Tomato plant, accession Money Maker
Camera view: bottom (45 deg); turntable rotation: 120 degrees
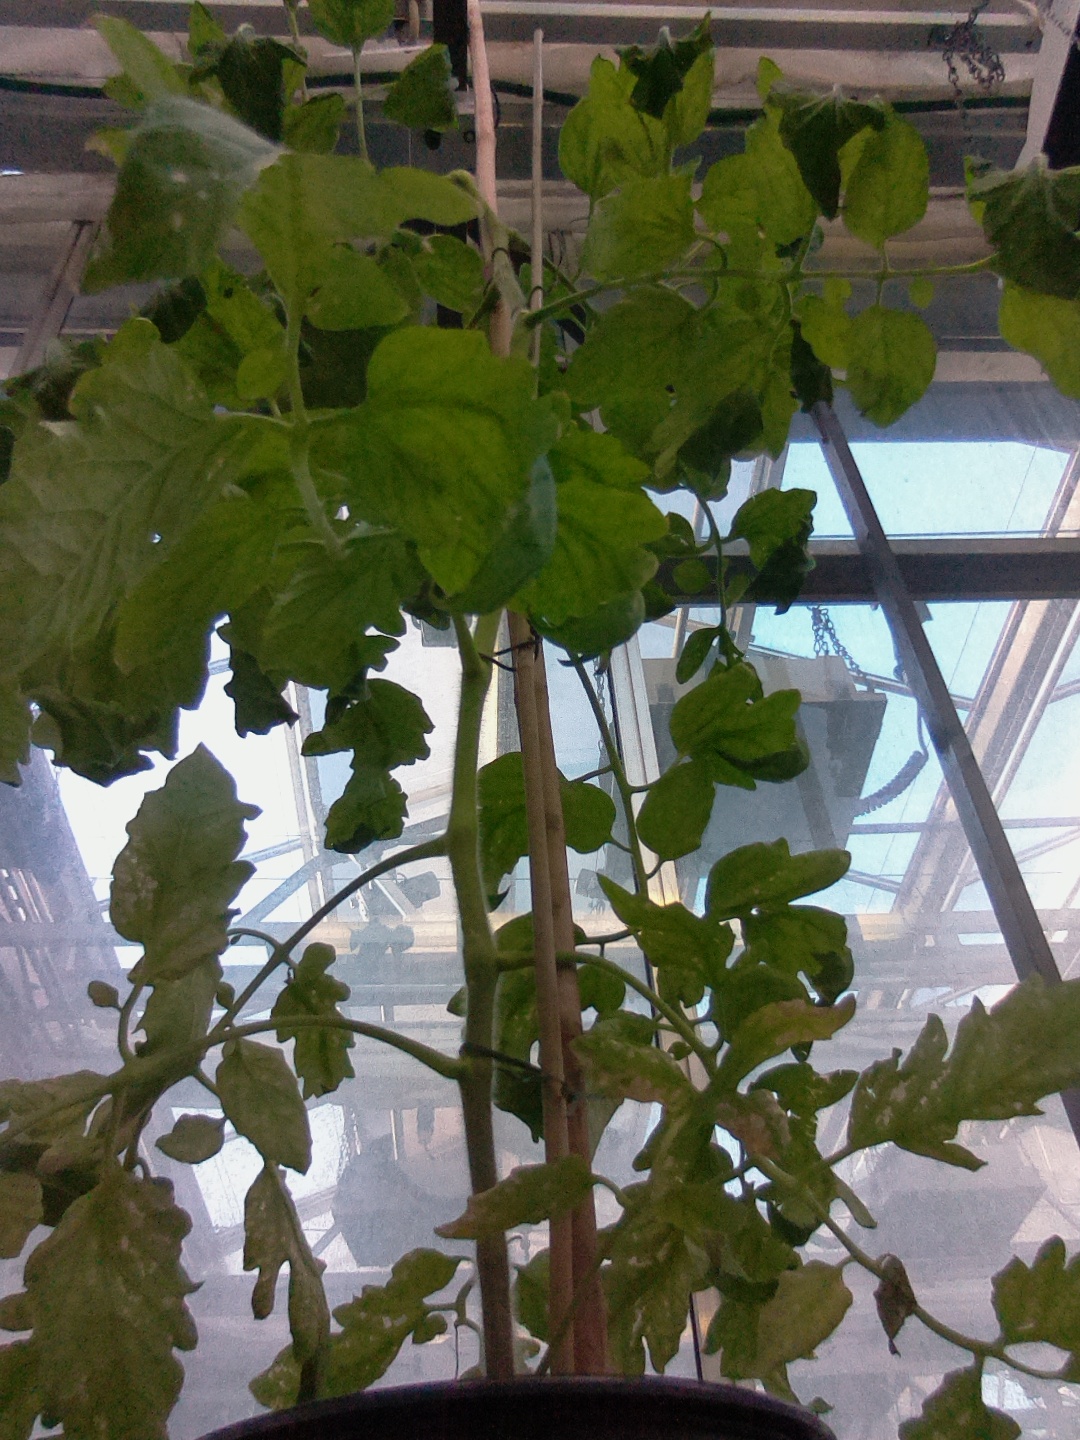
BBCH growth stage 29: 90%-100% Side shoots formed